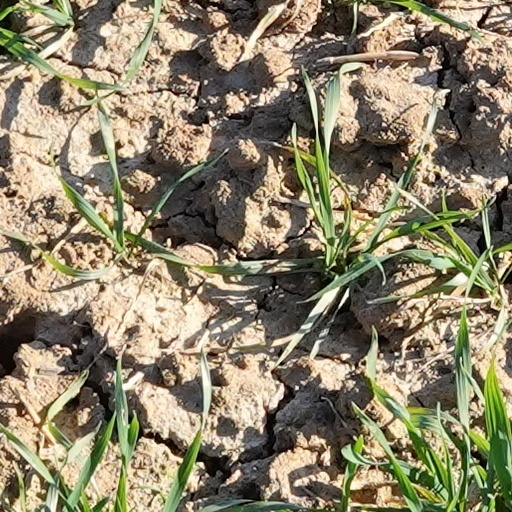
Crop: wheat